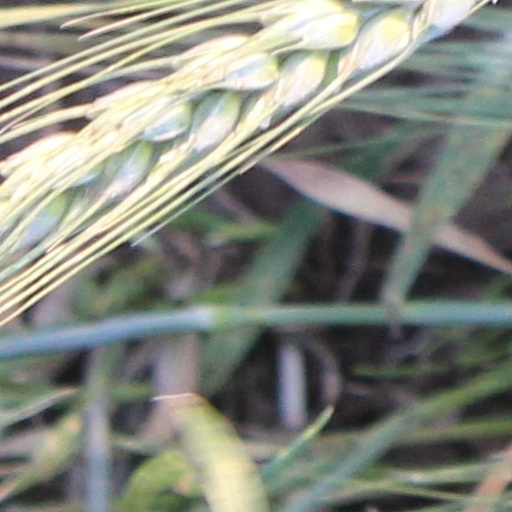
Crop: wheat